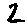
Label: 2